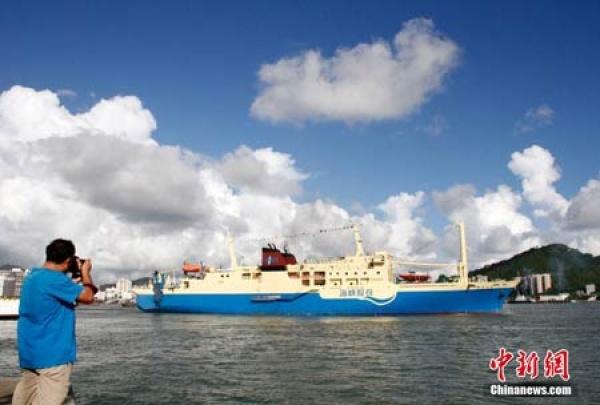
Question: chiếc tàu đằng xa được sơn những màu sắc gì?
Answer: màu xanh dương và trắng